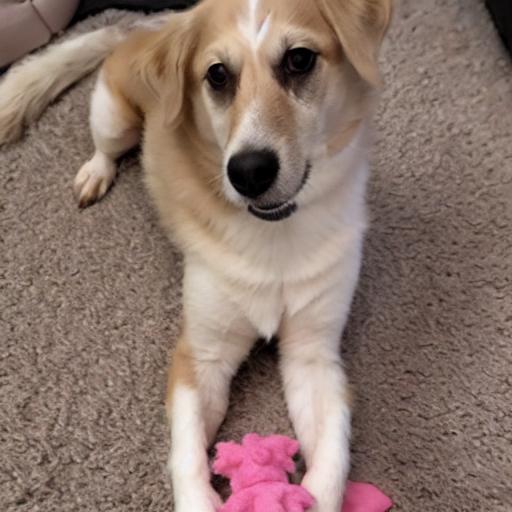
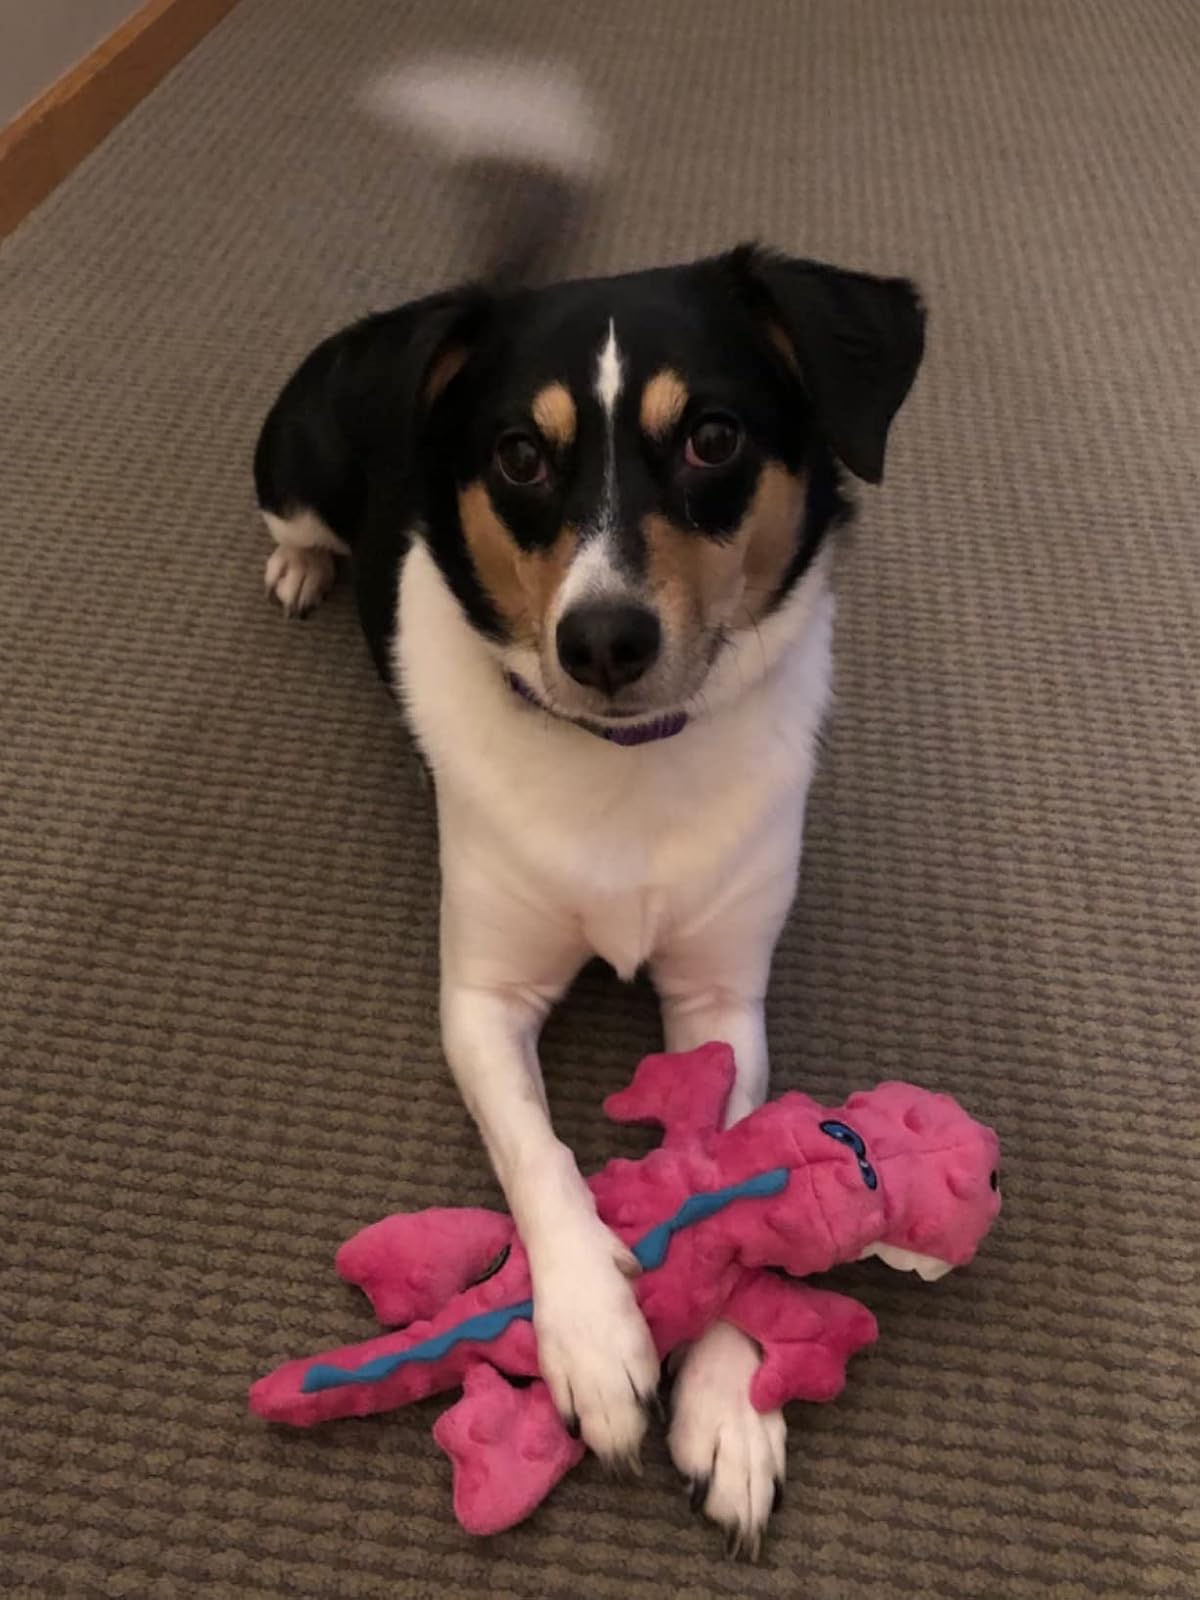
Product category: items_toy
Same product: no